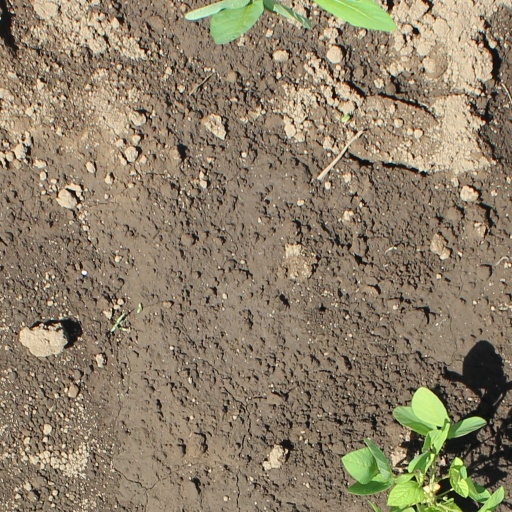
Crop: soybean